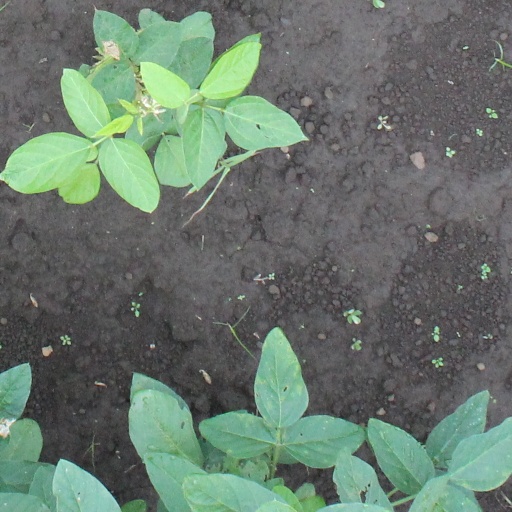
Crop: soybean